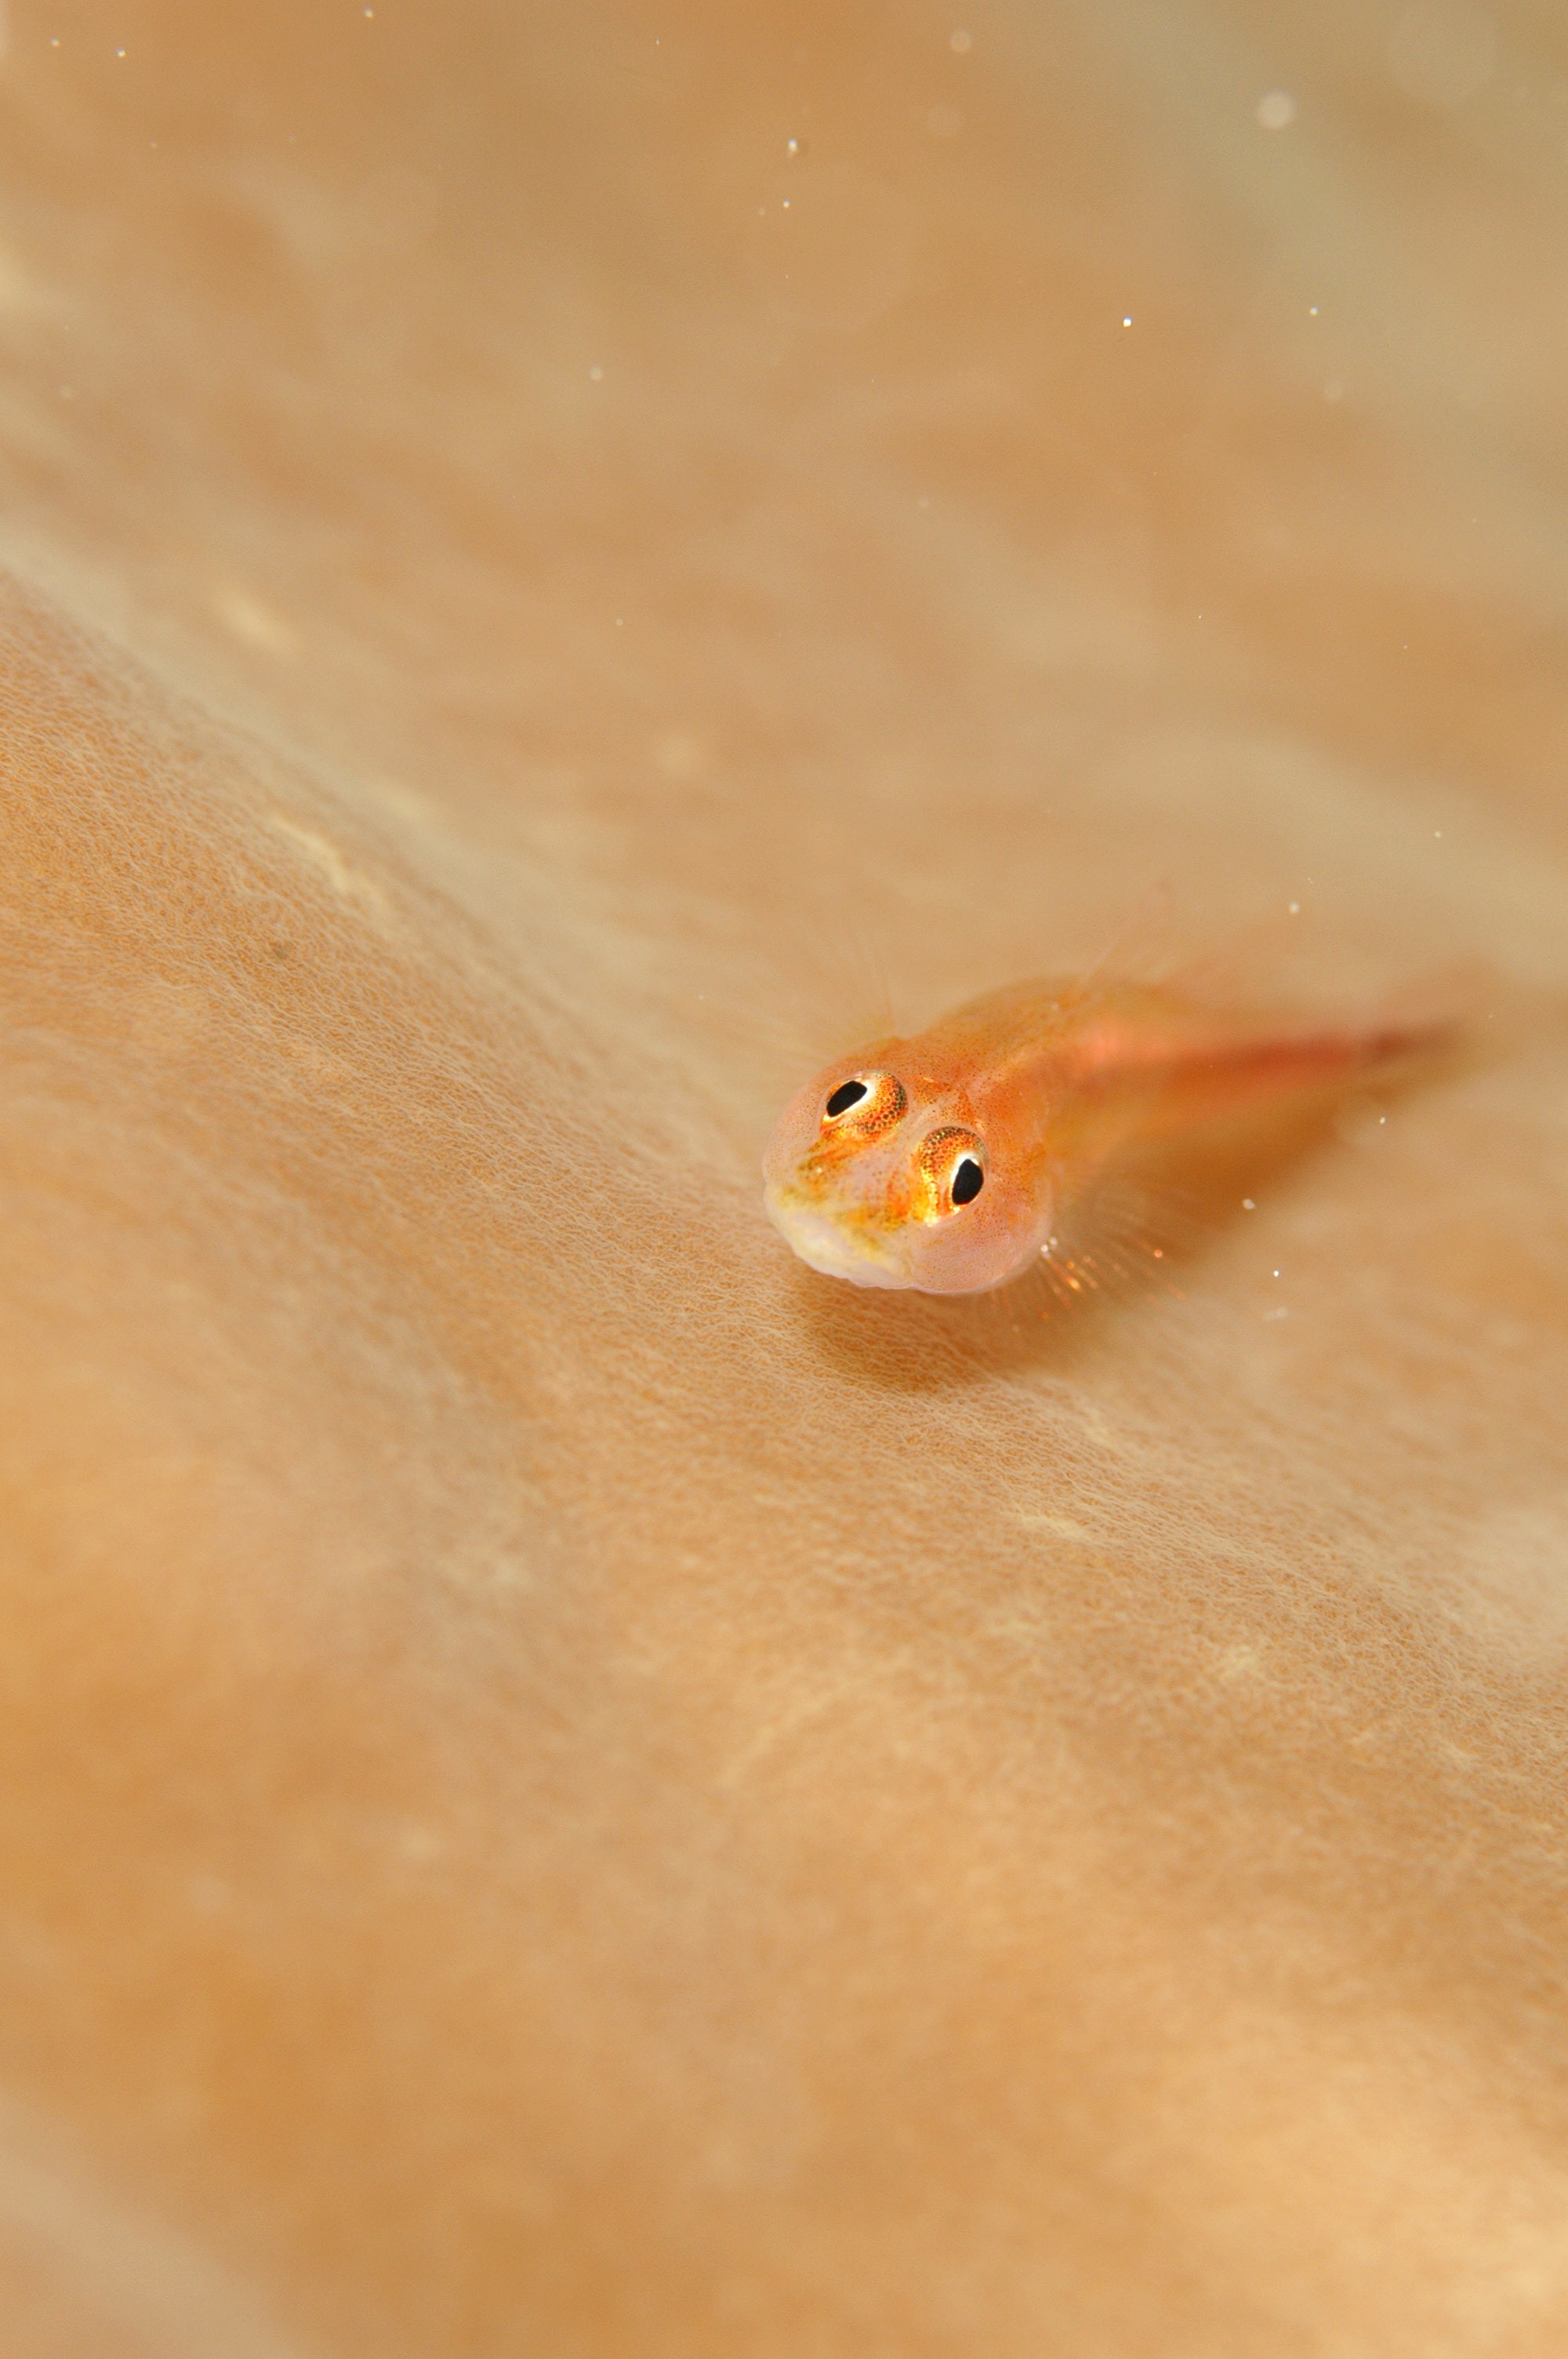
hand, sea, diving, yellow, fish, close up, macro photography, underwater life